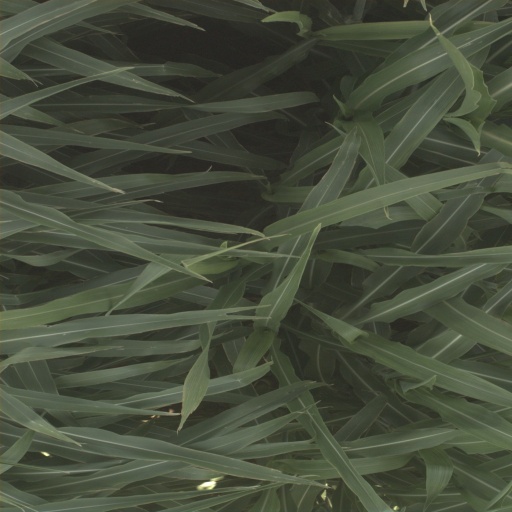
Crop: sorghum